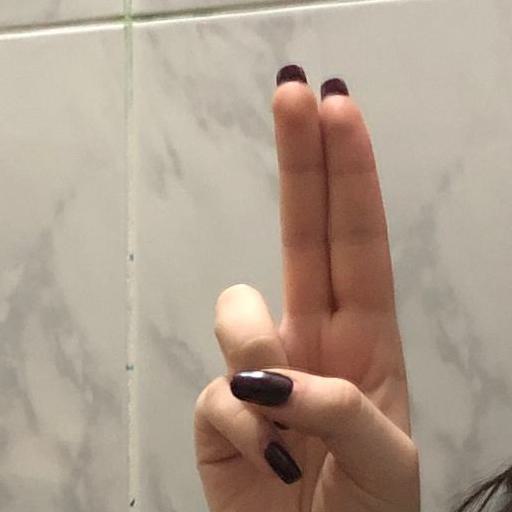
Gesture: two_up